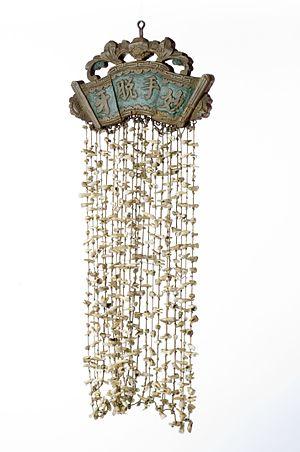
L’histoire de la médecine dentaire est une partie de l'histoire de la médecine, et l'étude des développements historiques de la médecine dentaire, y compris des biographies des personnes qui ont influencé la médecine dentaire de leur temps. Cette histoire s'étend très loin dans le passé. Ainsi, au Danemark, la preuve de l'ouverture d'une molaire remonte au néolithique. Le traitement conservatoire des dents chez les anciens paysans du Pakistan a pu être prouvé dans l'intervalle de 7 000 à 5 500 ans av. J.C, et ce avec l'intention de « réparer » les dents, et éventuellement même de combler les cavités. Depuis les Sumériens, on a cru jusqu'aux temps modernes qu'un ver dans la dent était responsable de la carie. Les premiers travaux sur la technique dentaire ont été faits au milieu du Iᵉʳ millénaire av. J.-C. par les Étrusques et les Phéniciens. L'influence des savants romains et grecs a été déterminante au Moyen Âge tant dans le monde chrétien que dans le monde arabe.